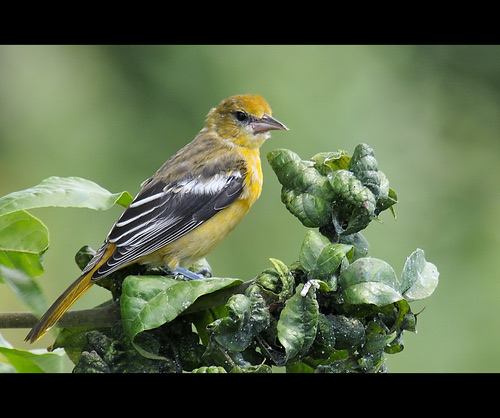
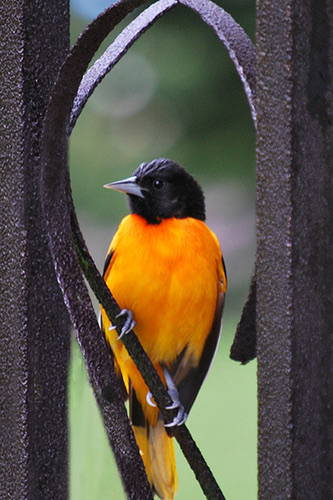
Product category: misc
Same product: yes